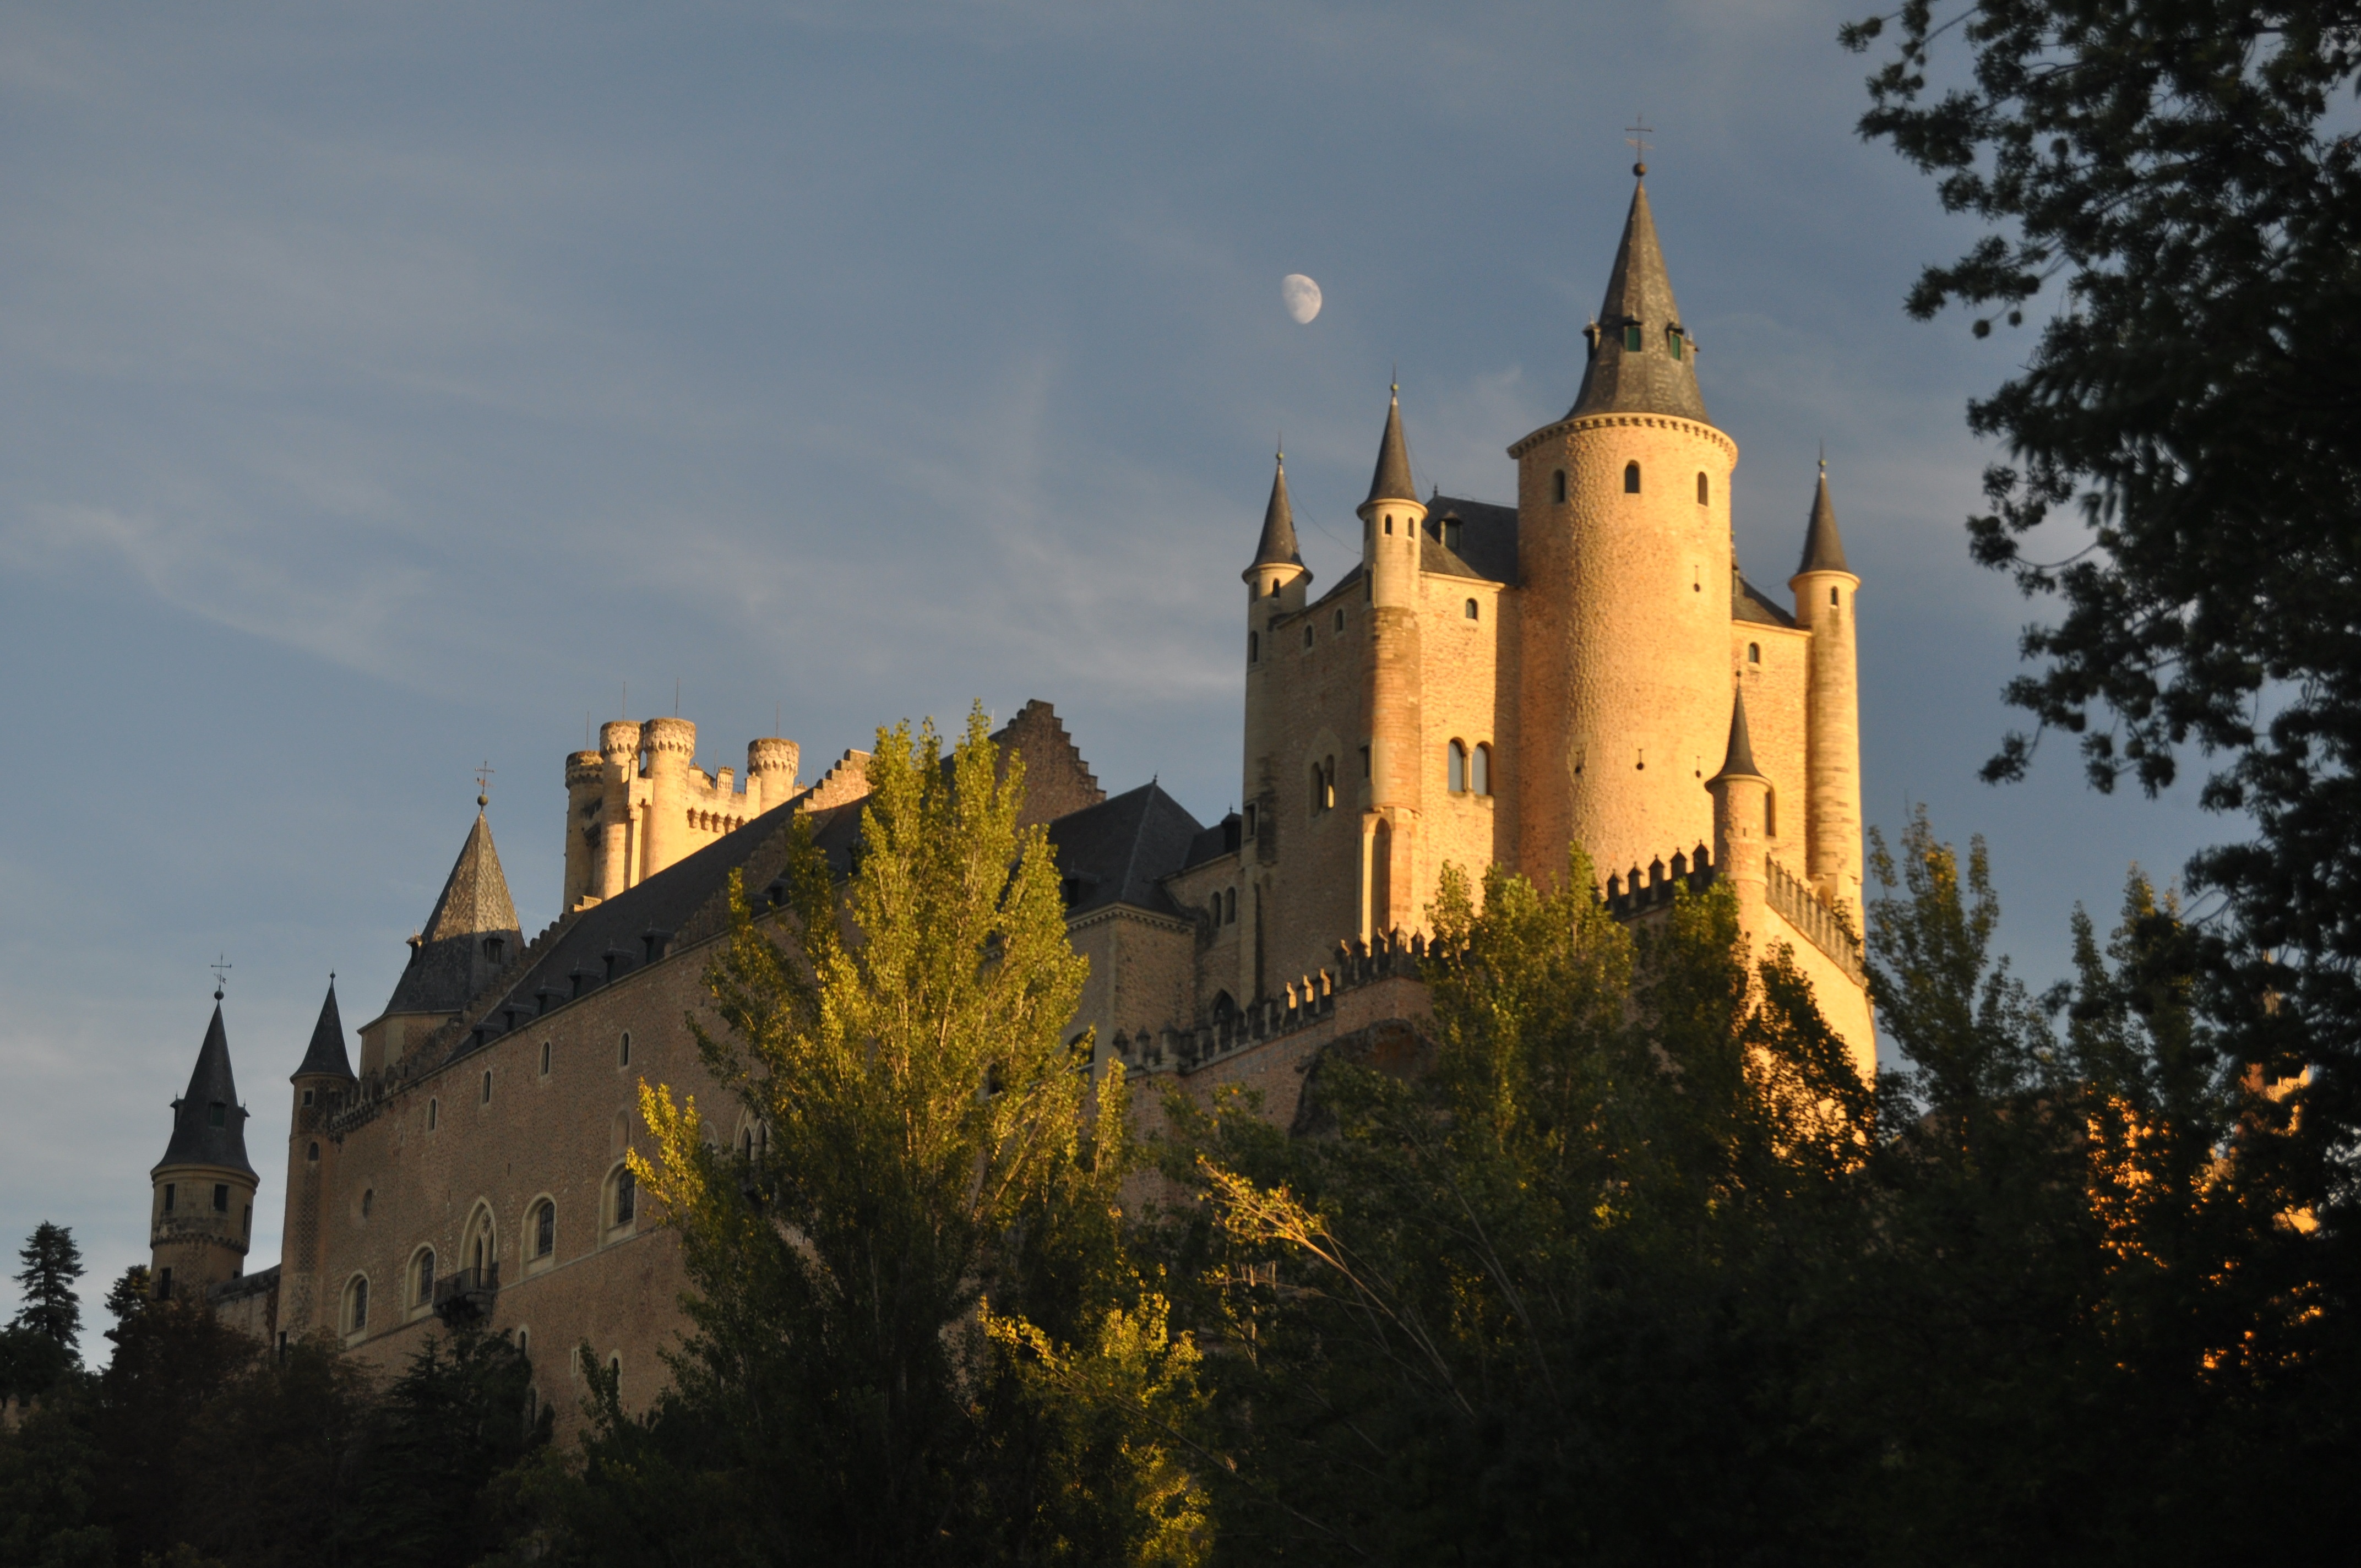
building, chateau, tower, castle, cathedral, moon, place of worship, spire, monastery, segovia, alcazar